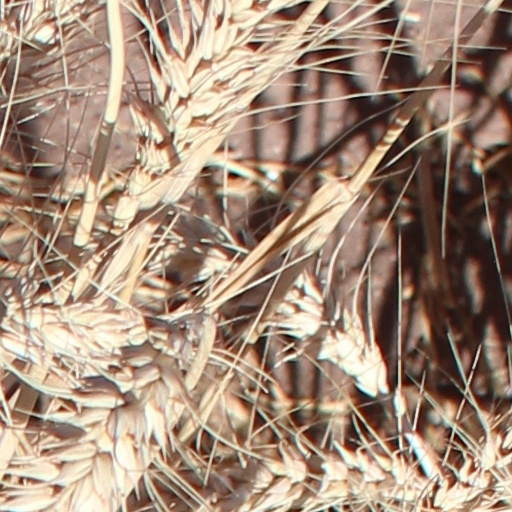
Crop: wheat